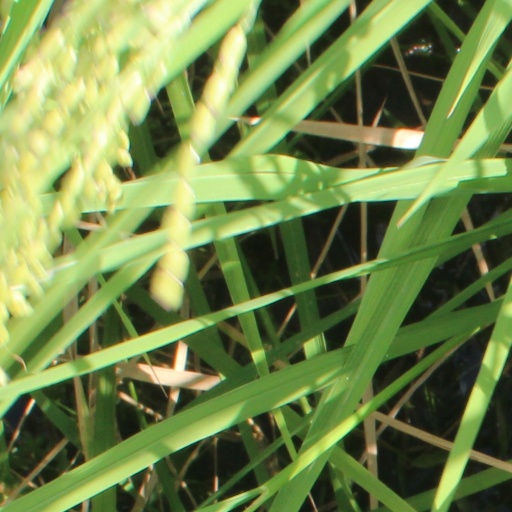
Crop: rice